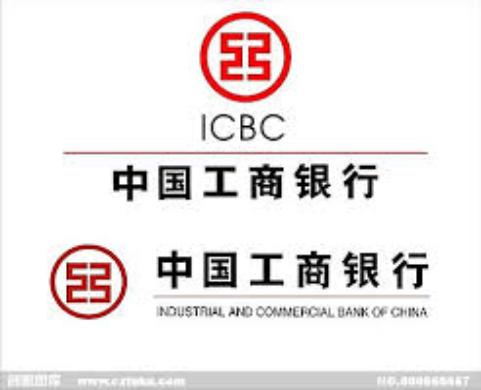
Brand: icbc-3
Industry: Others